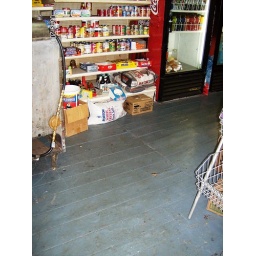
Original floor of post office run by Thomas Mize in the current store in Toccoa GA